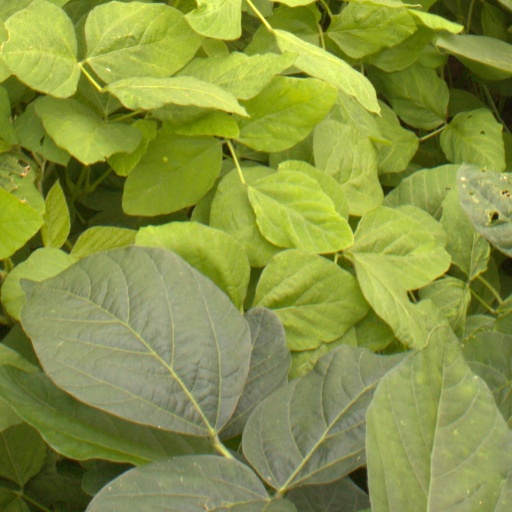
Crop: soybean